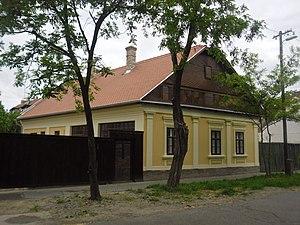
La Maison Kakuszy est un édifice situé à Szeged.